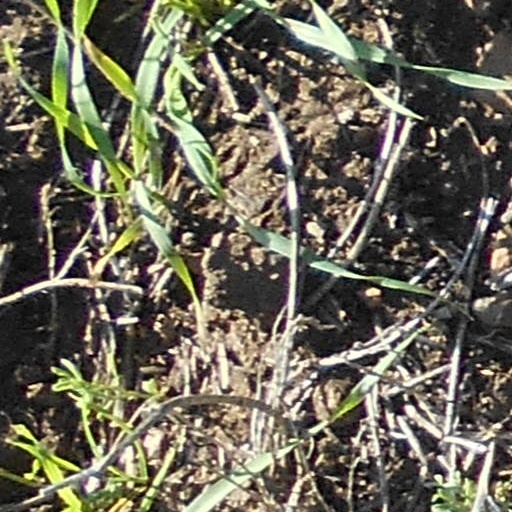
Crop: wheat